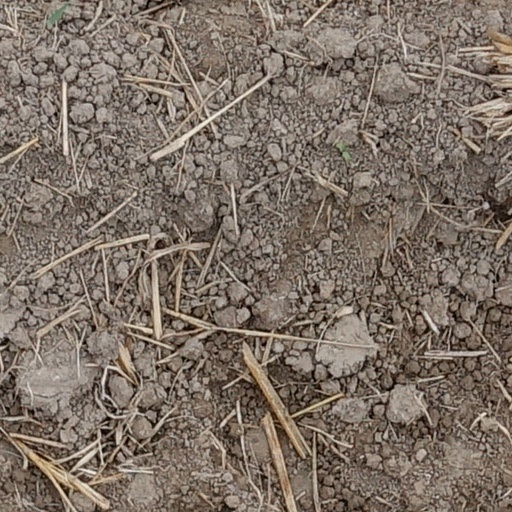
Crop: wheat